2011 IZOD IndyCar World Championship

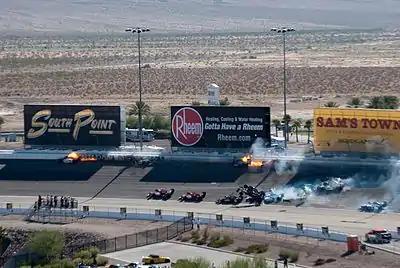
The crash scene just shortly after it began. Dan Wheldon's car, seen at the bottom of the picture (white nose cone, damaged front wing), has just left the racing surface.

The accident began on the front straightaway as the field headed into turn one. Wade Cunningham, Wheldon's teammate in No. 17, who was running in 12th place at the time, tried to make a pass on the outside of a three-wide situation with James Hinchcliffe, driving No. 06, who had Hélio Castroneves in the No. 3 car on his inside. As the drivers approached the turn, Cunningham's left front tire touched with Hinchcliffe's right rear tire. Cunningham swerved to the inside of the track as a result, and J. R. Hildebrand in No. 4 drove over the rear of his car, causing him to go airborne. Cunningham collected Jay Howard in No. 15 on the inside and then Townsend Bell in No. 22 on the outside before colliding with the retaining wall.